Christian Ponder

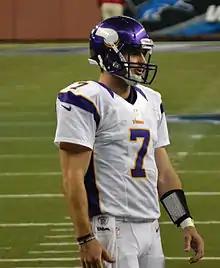
Ponder at Ford Field in Detroit in 2012

Ponder was selected 12th overall by the Minnesota Vikings in the first round of the 2011 NFL draft. He was the fourth quarterback selected in the draft, behind Cam Newton, Jake Locker, and Blaine Gabbert. Ponder did not have a typical rookie offseason following the draft due to the 2011 NFL lockout. Late in July, the Vikings traded for veteran quarterback Donovan McNabb to start and mentor Ponder. Three days after the McNabb trade, Ponder agreed to terms with the Vikings on a rookie contract that included $10 million guaranteed. Ponder embraced the competition from McNabb. "The guy deserves a starting job. He's been in the league for a while," Ponder said of McNabb. "My mentality is to be able to go in and compete and try to get that job from him. He deserves to be the starting quarterback. Somewhere down the road I'm going to push to take that over and we'll see." Ponder announced at his introduction press conference that he intended to wear jersey number 7 in the NFL.